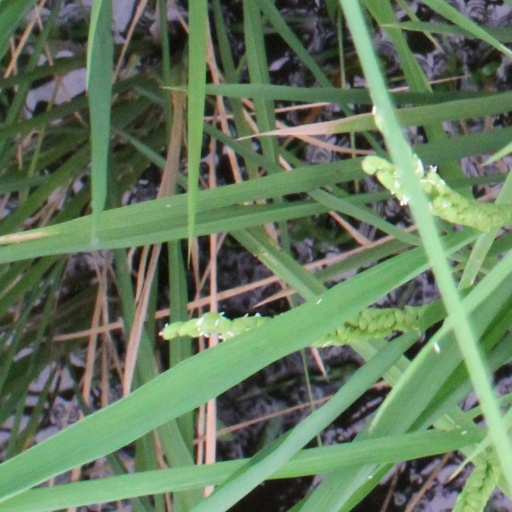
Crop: rice